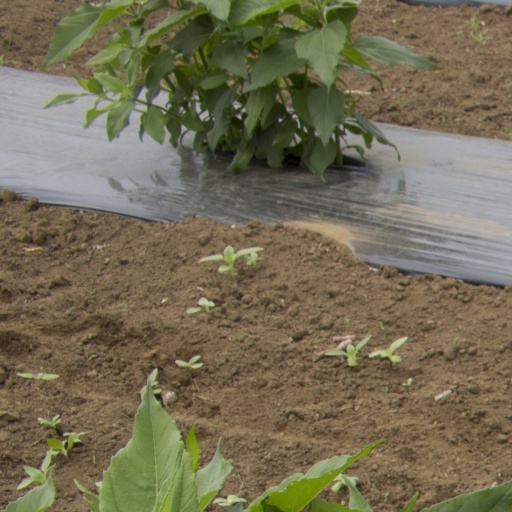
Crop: Jerusalem artichoke